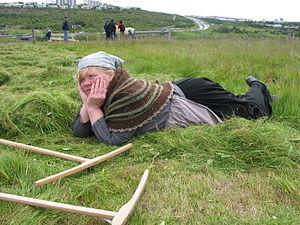
Le musée de la ferme d'Árbær, en islandais Árbæjarsafn, est un musée en plein air d'Islande situé à Reykjavik. Aménagé en 1957 dans l'ancienne ferme abandonnée d'Árbær située à l'époque à l'extérieur de Reykjavik, il présente sous forme de tableaux vivants le mode de vie rural des Islandais à l'époque contemporaine.